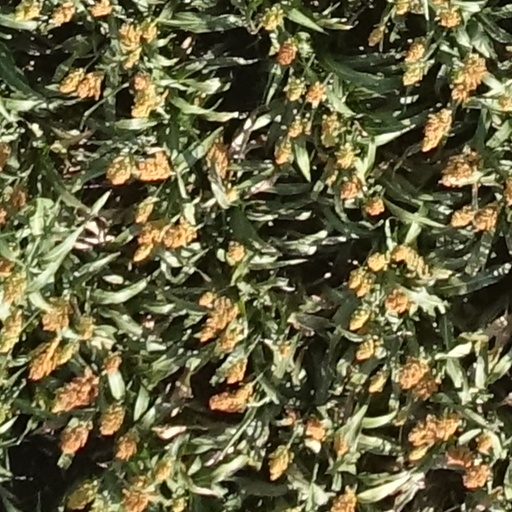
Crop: sorghum